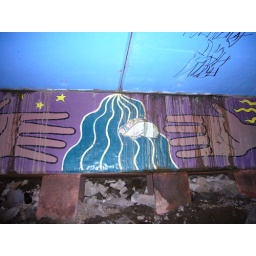
A taco wheatpasted under a train bridge in Eugene.